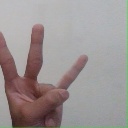
अक्षर: क्ष